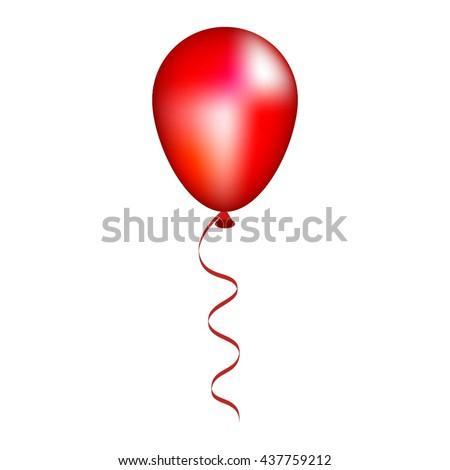
vector illustration of red balloon on a white background .